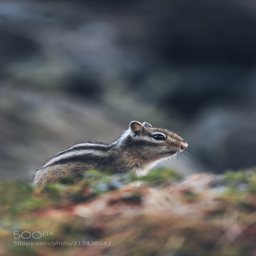
a little chipmunk , sitting on a fallen tree